The Bronx

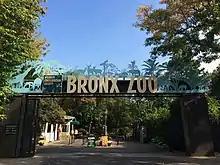
The Bronx Zoo is the largest zoo in New York City, and among the largest in the country.

As of the 2000 United States census, there were 1,332,650 people, 463,212 households, and 314,984 families residing in the borough. The population density was . There were 490,659 housing units at an average density of . Census estimates place total population of Bronx county at 1,392,002 as of 2012.